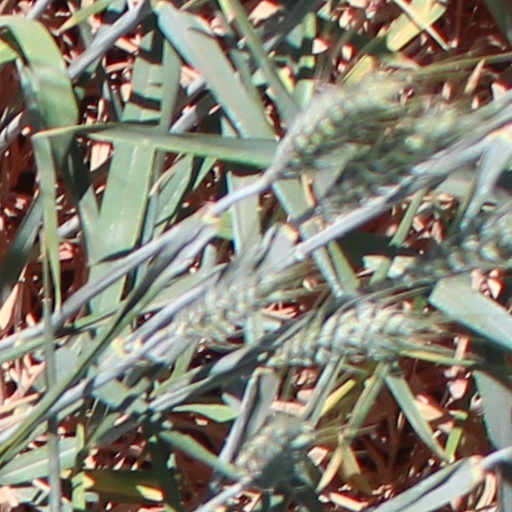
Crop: wheat